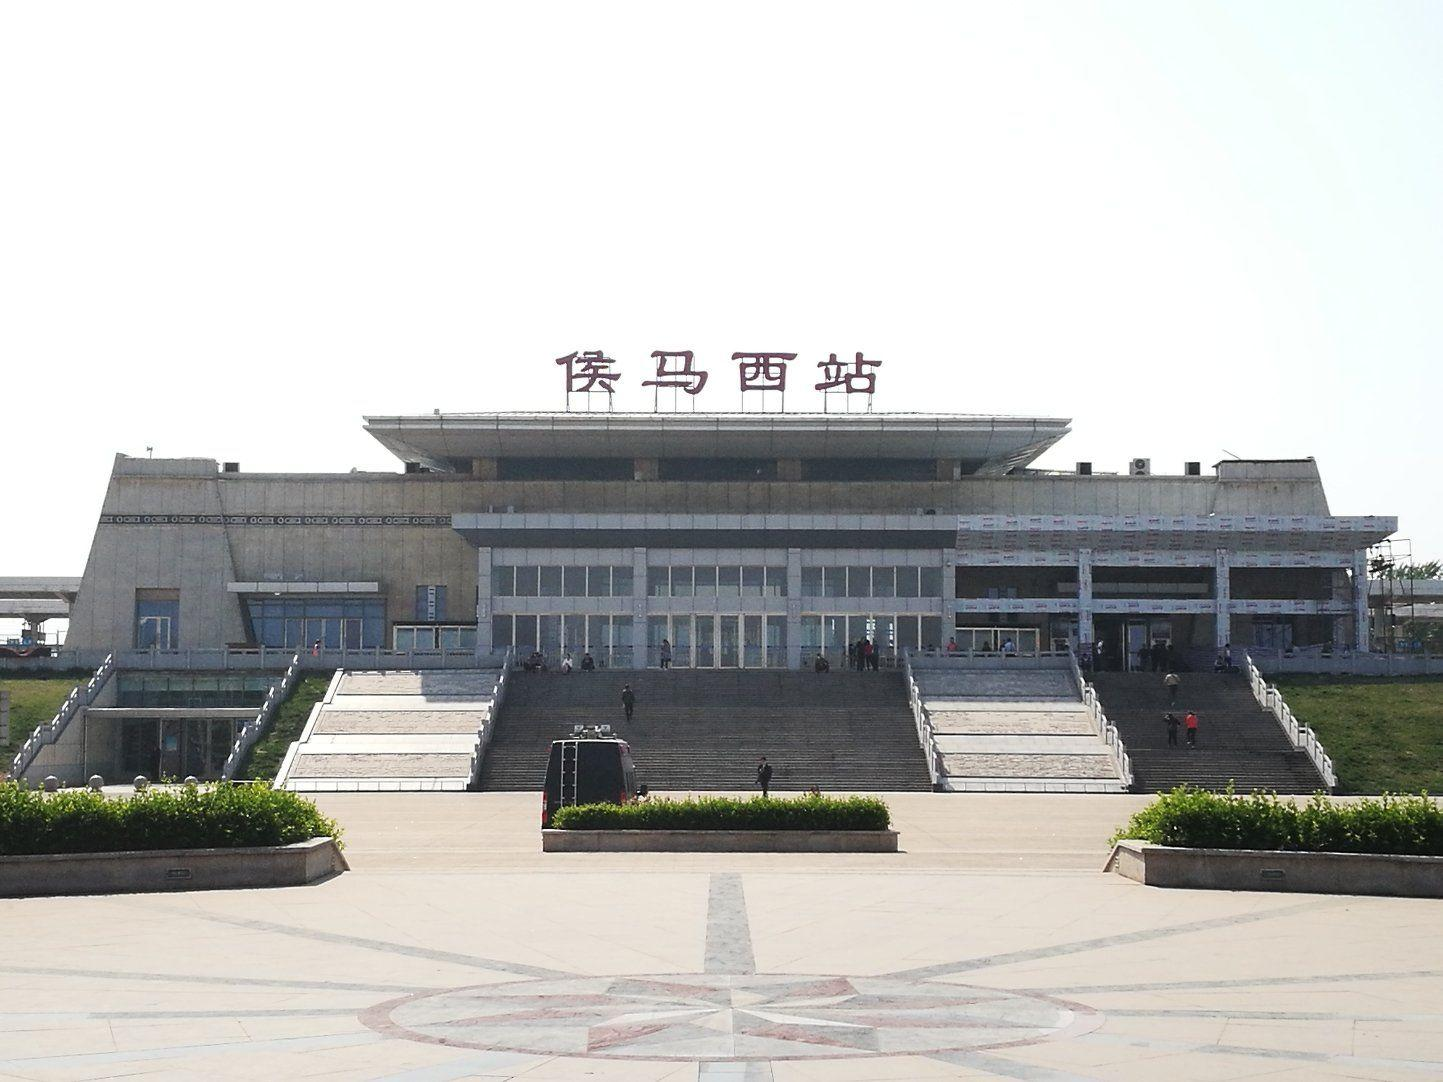
地标名称：侯马西站
所在城市：临汾市·侯马市